Alfred Woodford

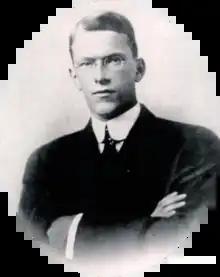
Woodford as a student,

Alfred Oswald Woodford (February 27, 1890 – June 29, 1990) was an American geologist. He was the founding director of the geology department at Pomona College, where he taught for four decades.